Climate change in Malaysia

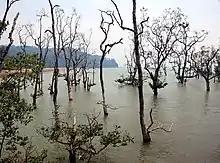
Mangroves in Bako

Existing environmental pressures on natural resources are expected to be exacerbated. Natural disasters already cause around $1.3 billion in damage annually, mostly due to flooding.